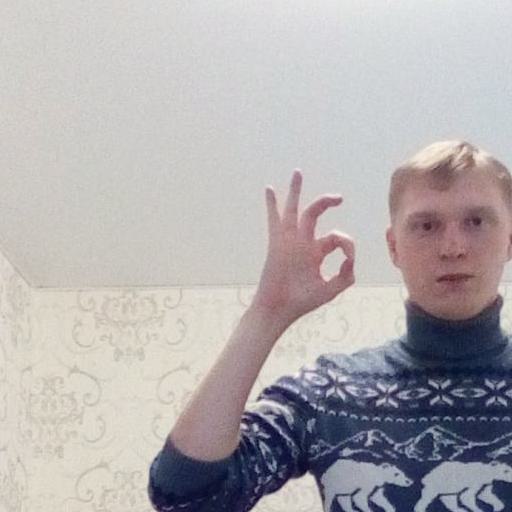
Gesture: ok